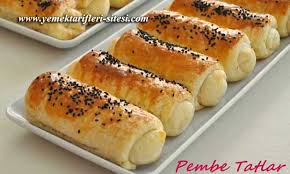
Yemek: borek